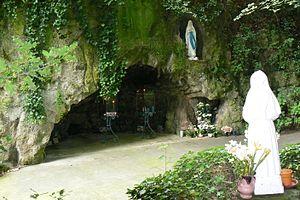
Petit-Lourdes à Hérouville St Clair, la grotte
Le Petit Lourdes est un sanctuaire marial construit de 1879 à 1885 sur la commune d'Hérouville-Saint-Clair, dans le Calvados.
Après les apparitions de Lourdes, de très nombreuses répliques de la grotte de Lourdes sont réalisées, jusqu'en 1914. Ce n'est évidemment pas une date butoir. Après cette date, le nombre de copies de la grotte continue toujours d'évoluer. En 2015, un auteur a répertorié en France plus de 765 sites, et dans le reste du monde 321 copies de la grotte.